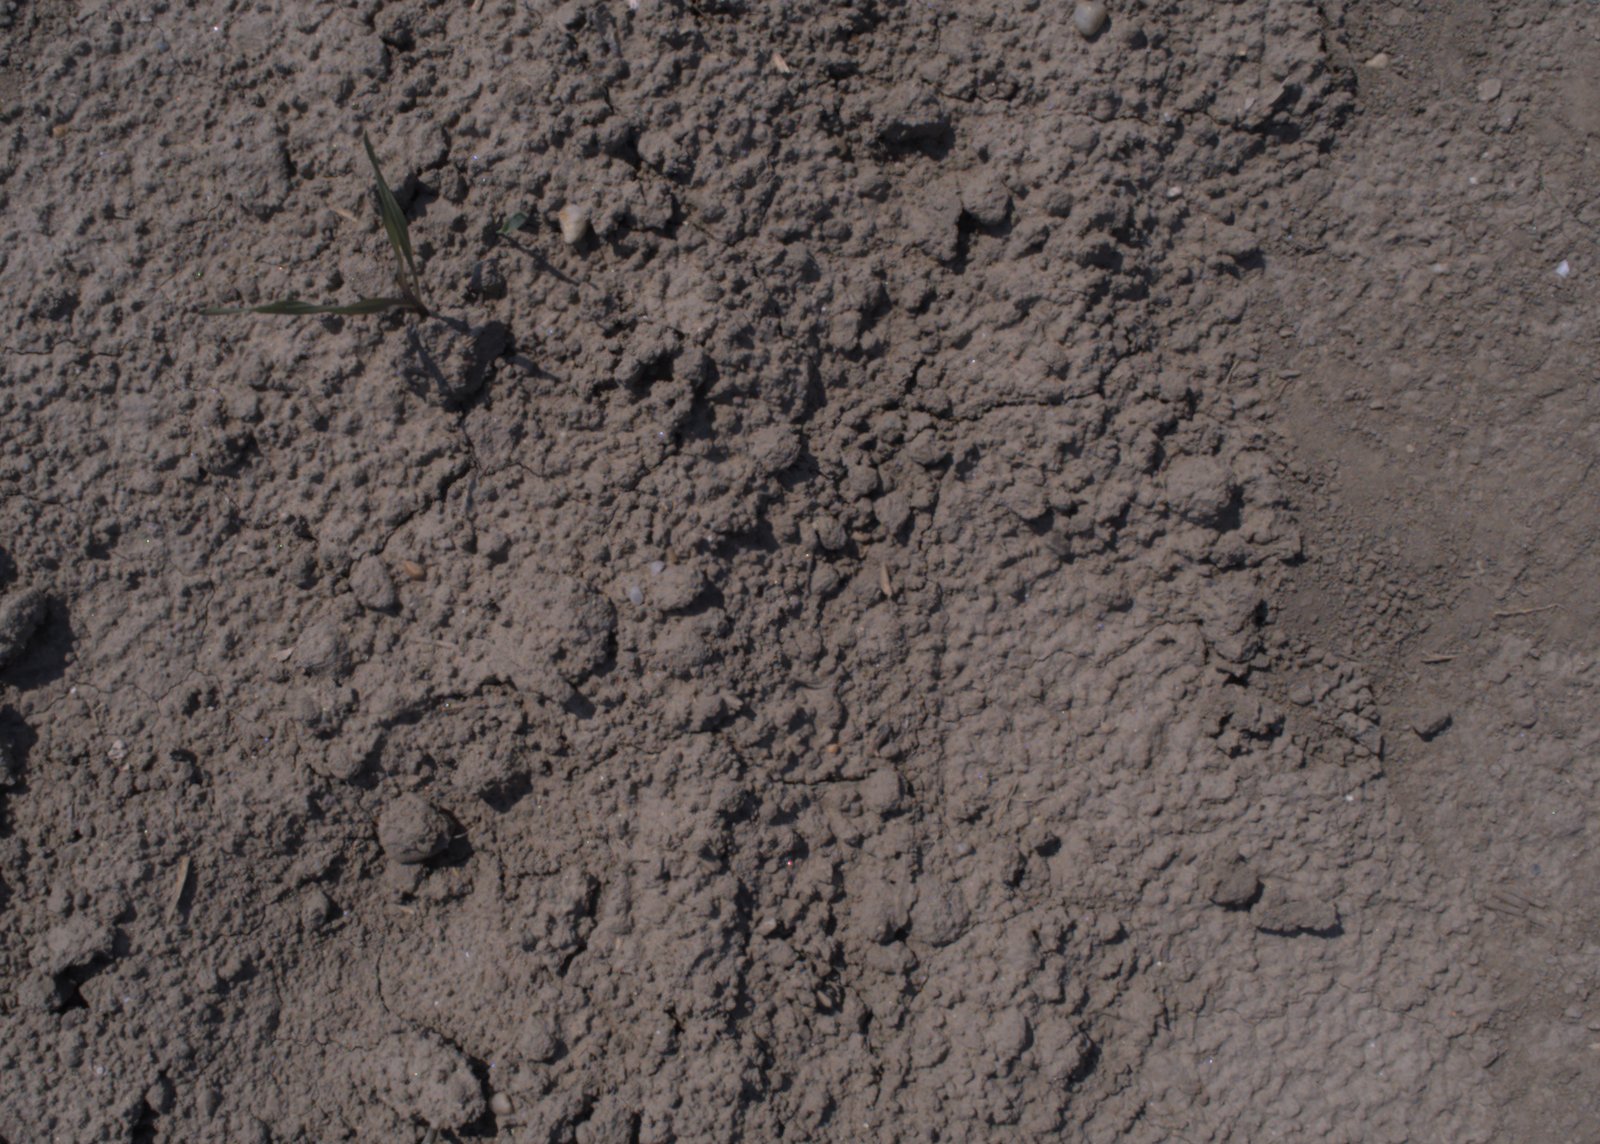
Capture date: 10.08.2020 12:10:31
Weather: sunny
Wind: light
Seeding date: 21.07.2020
Plant canopy height (mm): 930